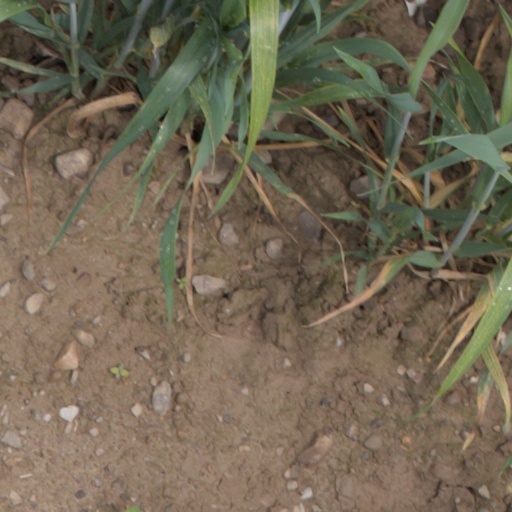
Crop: wheat